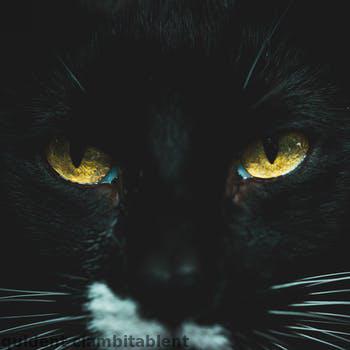
Label: Watermark